Everett Sweeley

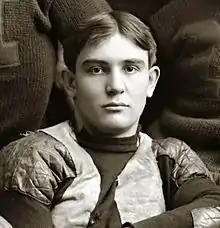
Sweeley cropped from 1900 Michigan Wolverines team photograph

Everett Marlin Sweeley (March 4, 1880 – September 2, 1957) was an American college football player and coach. He played fullback, halfback and end for the University of Michigan from 1899 to 1902 and was a member of Fielding H. Yost's 1901 and 1902 "Point-a-Minute" teams. He then served as the head football coach at Morningside College in 1903 and at Washington State University in 1904 and 1905. He also coached basketball and baseball at Washington State. After retiring from football, Sweeley became a lawyer and judge in Idaho.